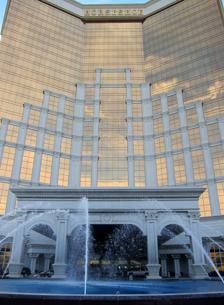
Building: Horseshoe Bossier City
Country: United States of America
Year built: 1994
Louisiana gambling casino Horseshoe Casino Hotel Bossier City Location Bossier City, Louisiana Address 711 Horseshoe Boulevard Opening date 1994 Theme Western No. of rooms 606 Signature attractions 1931 Lounge Notable restaurants Jack Binion's Steak House 8oz Burger Bar Jasmine's Noodle Bar Casino type Riverboat Owner Vici Properties Operating license holder Caesars Entertainment Coordinates 32°30′56″N 93°44′13″W / 32.515438°N 93.737054°W / 32.515438; -93.737054 Website caesars .com /horseshoe-bossier-city Horseshoe Bossier City is a riverboat casino in Bossier City, Louisiana , across the river from Shreveport .  Horseshoe Bossier City has 606 suites in its 25-story hotel tower.  Horseshoe has over 1,500 slot machines and over 60 table games.  Horseshoe has over 200 video poker machines, and a 14-table poker room. The casino is owned by Vici Properties and operated by Caesars Entertainment . In October 2017, ownership of the property was transferred to Vici Properties as part of a corporate spin-off , and it was leased back to Caesars. Negative effects of the COVID economy For more than a decade, legal gambling has not been a growing industry in Louisiana. Tribal casinos in Oklahoma have drawn a substantial share of gamblers away from Shreveport/Bossier City which was once the leading market for Louisiana. In 2019, the steady declines due to the Covid outbreak have raised grave concerns over the future of a business sector considered crucial to the state's budget. In 2020, Horseshoe laid-off full and part-time employees, primarily in food services.  Their once popular and notably expansive buffet has been permanently closed.  Severance packages through the end of the year were offered to furloughed and full-time staff. As one of the few remaining casinos in Bossier City, Horseshoe had the highest percentage-decrease in income in August 2020, at 43.7 percent compared to the previous year's earnings. In June 2018, all but one of the state's casinos experienced declines in revenue based on prior year's figures, except for Bossier City's Margaritaville Resort Casino, which experienced a 0.6 percent increase.  All others were down by at least 10 percent in a year over year comparison, including the markets in Baton Rouge, Lake Charles and Shreveport/Bossier City. In September 2019, the Shreveport Times obtained information from the Louisiana Department of Health 's food safety inspection, and published their list of the Top 10 food establishments with the most critical violations. Several of the restaurants and bars inside the Horseshoe received violations, some of which were critical, causing the Horseshoe to rank #1 in critical violations: Village Square: 24 violations, 7 critical Boat Bar 1: 6 violations, 3 critical Four Winds: 7 violations, 2 critical Boat Bar 3: 6 violations, 2 critical Jasmine's Noodle: 5 violations, 2 critical Boat Bar 6: 7 violations, 1 critical Boat Bar 4: 6 violations, 1 critical Boat Bar 5: 4 violations, 1 critical Boat Bar 2: 1 violation, 1 critical A total of 66 violations, 20 rated as critical, most were corrected on site. On March 16, 2020, as part of his efforts to limit the number of people at gatherings to fewer than 50 and slow the spread of Coronavirus , Louisiana Governor John B. Edwards ordered the closure of all casinos until April 13, 2020.  As a result, Horseshoe casino donated extra food to schools in Bossier Parish. The food the school system didn't use was picked-up by the Louisiana Food Bank. See also List of Caesars Entertainment properties List of casinos in Louisiana References